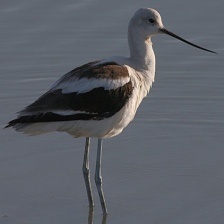
Species: AMERICAN AVOCET
Scientific name: PSITTACULA EUPATRIA